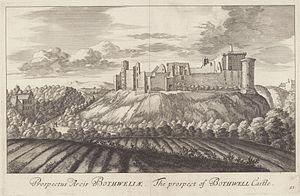
Bothwell est un village du South Lanarkshire en Écosse.